Habibollah Sayyari

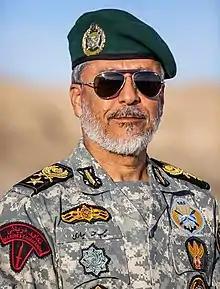
Habibollah Sayyari in 2018

Habibollah Sayyari (born 1955) has been appointed the acting Commander-in-Chief of the Armed Forces of the Islamic Republic of Iran, and the former Commander of the Islamic Republic of Iran Navy (the "Regular Navy").